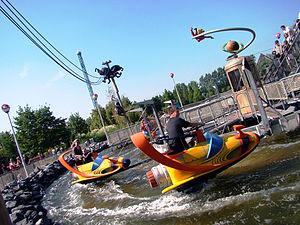
Attraction
Ces différentes listes sont non exhaustives.
Plopsaland est un parc d'attractions belge situé à Adinkerque dans la commune de La Panne, dans la Province de Flandre-Occidentale. Le parc est ouvert sous ce nom depuis le 29 avril 2000, avant cette date il se nommait Meli Park.